Mario Monti

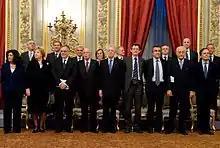
Monti's Cabinet swearing-in ceremony at the presence of President Napolitano.

On 9 November 2011, Monti was appointed a lifetime senator by Italian President Giorgio Napolitano. He was seen as a favourite to replace Silvio Berlusconi to lead a new unity government in Italy in order to implement reforms and austerity measures. On 12 November 2011, following Berlusconi's resignation, Napolitano invited Monti to form a new government. Monti accepted the offer, and held talks with the leaders of the main Italian political parties, declaring that he wanted to form a government that would remain in office until the next scheduled general elections in 2013. On 16 November 2011, Monti was sworn in as Prime Minister of Italy, after unveiling a technocratic cabinet composed entirely of unelected professionals. He also chose to hold the post of Minister of Economy and Finances. On 17 and 18 November 2011, the Italian Senate and Italian Chamber of Deputies both passed motions of confidence supporting Monti's government, with only Lega Nord voting against.